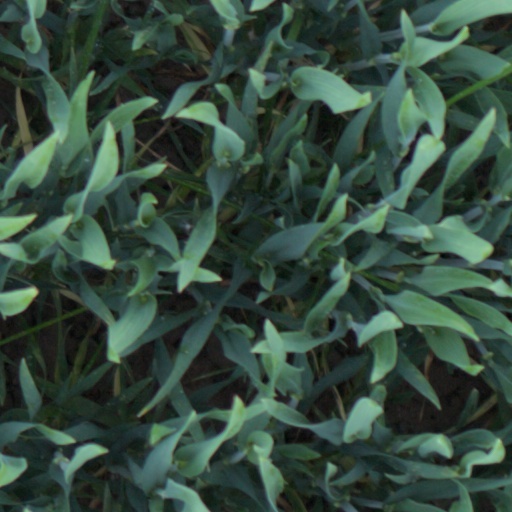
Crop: wheat